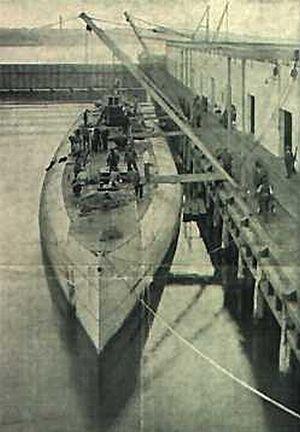
Un sous-marin de commerce est un type particulier de sous-marin conçu pour le transport maritime civil, sans armement comme la plupart des autres sous-marins. Leurs principales raisons d'être sont de traverser un blocus ou de pouvoir passer sous la calotte glaciaire.
Le Deutschland est un sous-marin cargo allemand. Entré en service en 1916, durant la Première Guerre mondiale, il est intégré dans la marine impériale.